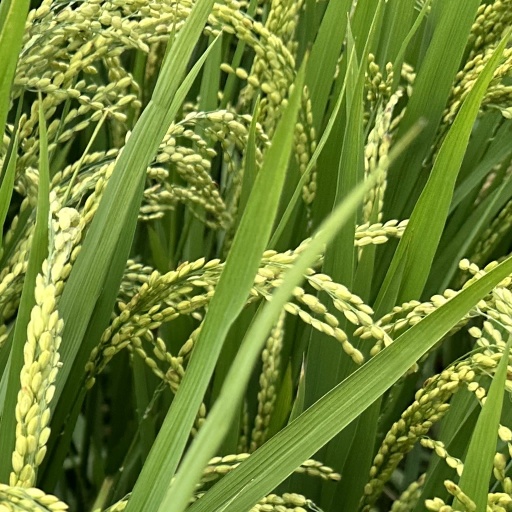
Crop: rice